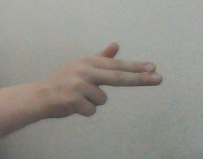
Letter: ghain